Biblical people in Islam

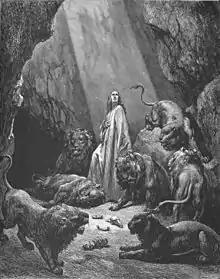
Gustave Dore's engraving "Daniel In The Lion's Den"

Danyal (Arabic: دانيال), known as Daniel in the Bible, is traditionally considered by Ibn Kathirs to be a prophet, alongside the other major prophets of the Old Testament, namely Isaiah, Jeremiah and Ezekiel. Although he is not mentioned in the Qur'an, there are a few Hadith which bear his name and which refer to his time spent in the den of the lions. There are debates, however, that go on about Daniel's time of preaching and some Muslims believe that he was not a prophet but instead a saintly man.